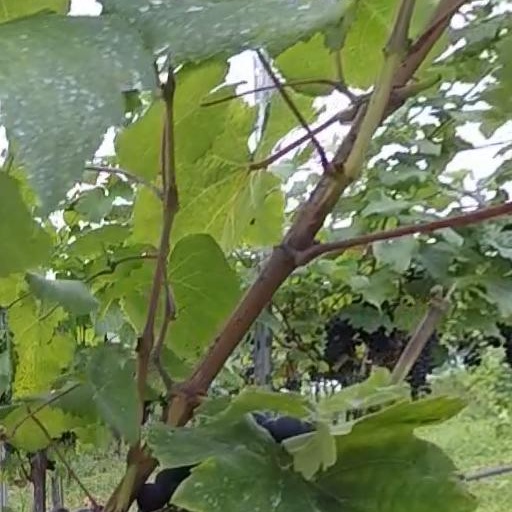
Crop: grape